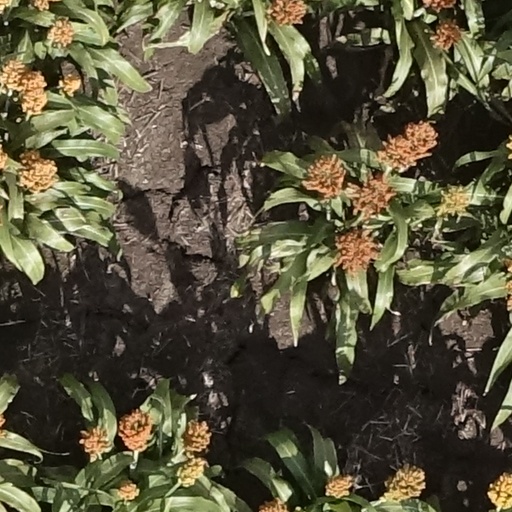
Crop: sorghum